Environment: real
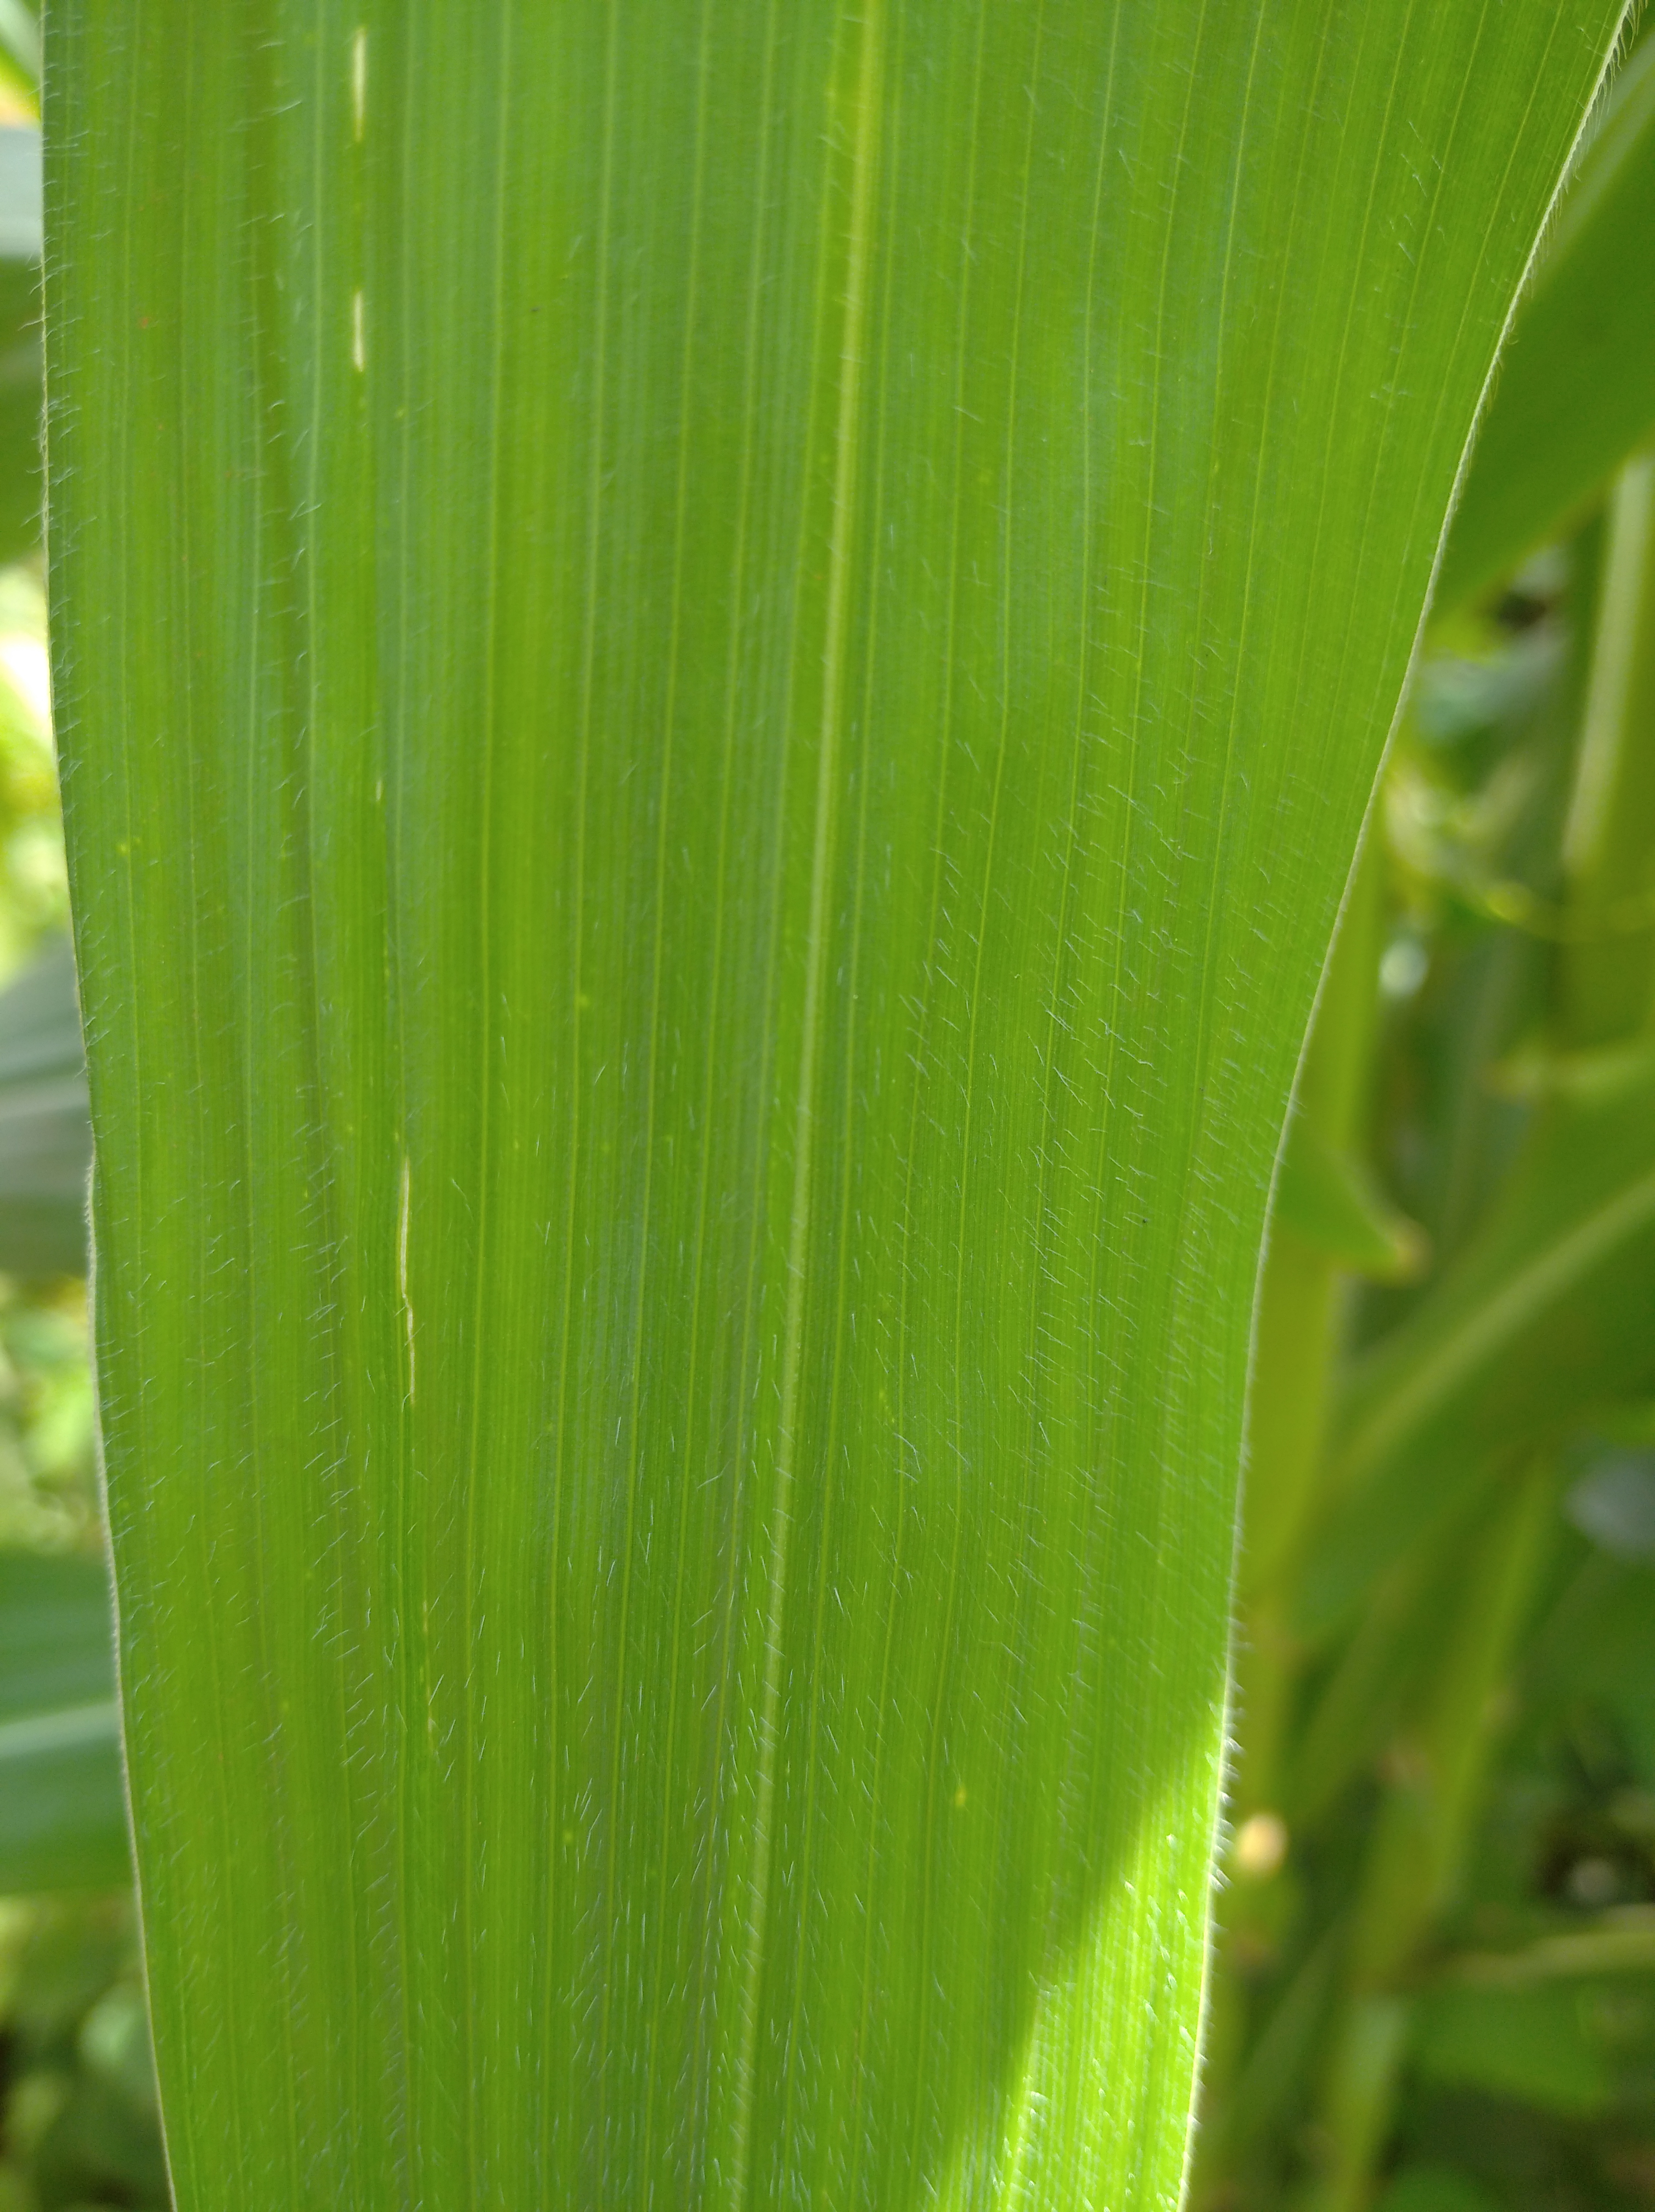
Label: healthy